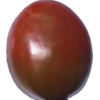
Label: tomato_cherry_maroon